National Rail Museum, New Delhi

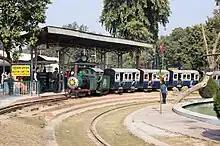
A mini-train, halted at the "Museum Junction railway station", takes visitors on a tour around the museum.

The National Rail Museum in Chanakyapuri, New Delhi, displays exhibits on the history of rail transport in India. The museum was inaugurated on 1 February 1977. The museum spans over an area of over and the indoor gallery comprises an octagonal building which houses six display galleries and a large open area is laid out to simulate the atmosphere of a railway yard. It is open every day except Mondays and national holidays.